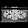
Label: Bag